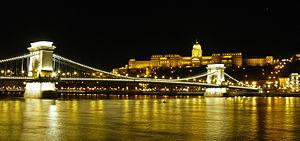
Le comte István Széchenyi de Sárvár-Felsővidék, né à Vienne le 21 septembre 1791 et mort à Döbling le 8 avril 1860, est un homme politique, économiste et écrivain. Véritable polymathe, il fut appelé de son vivant par Lajos Kossuth « le plus grand Hongrois ». Appréciation que le poète Mihály Babits confirma cent ans plus tard dans une étude qu'il lui consacra. Il se fit remarquer par son esprit innovateur dans de nombreux domaines tels que l'économie, la politique extérieure, les transports, les sports. Il mit la Hongrie sur les rails du progrès et plusieurs établissements portent son nom.